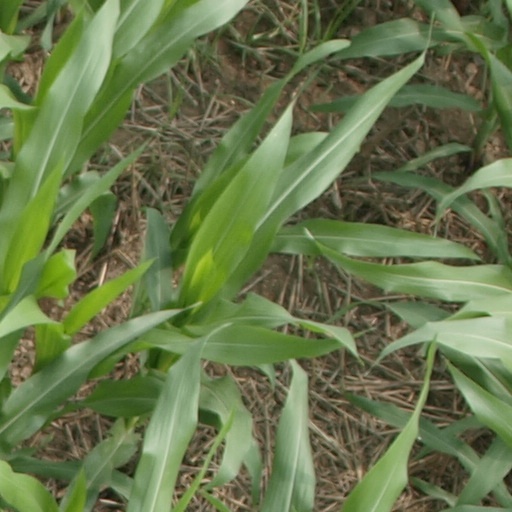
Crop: maize; corn